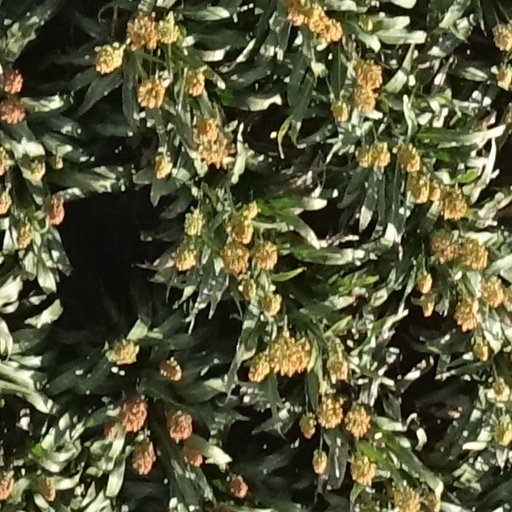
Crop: sorghum